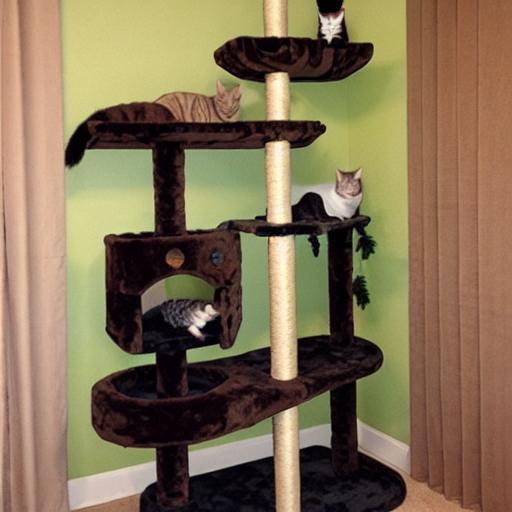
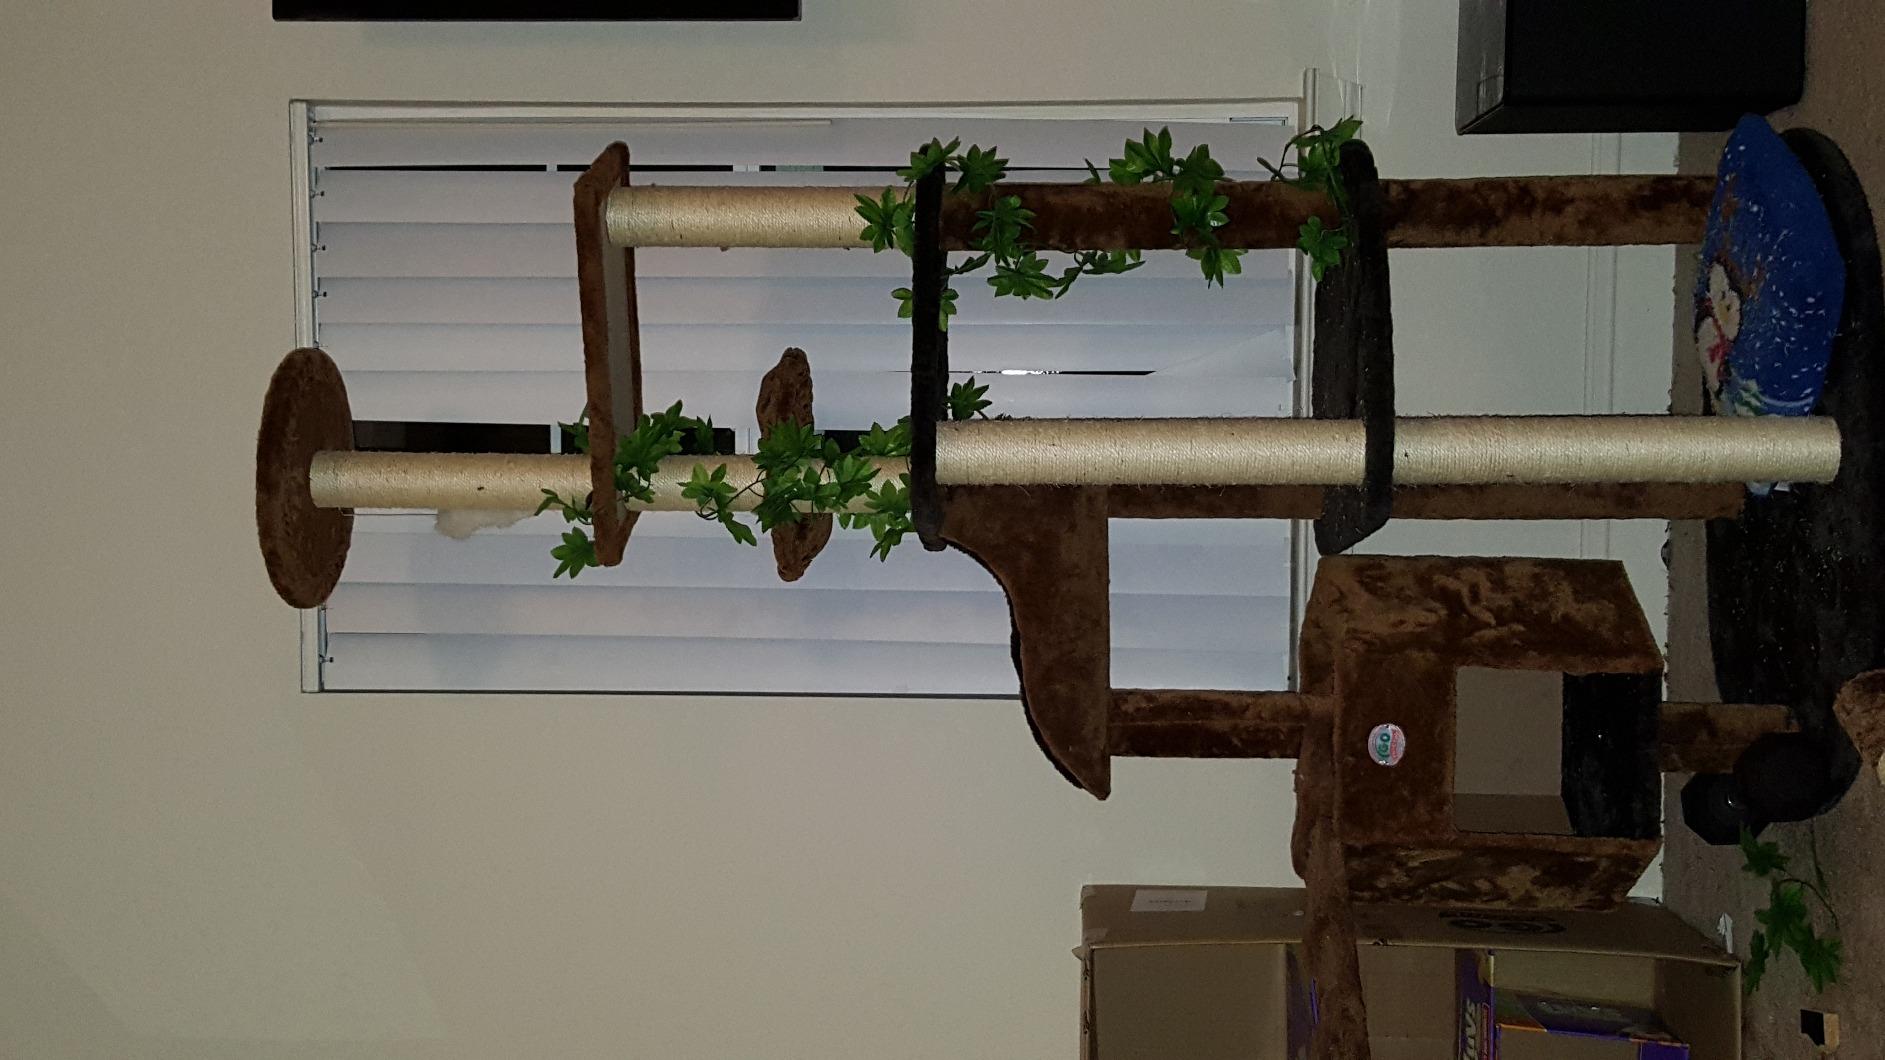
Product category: items_cat tree
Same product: no